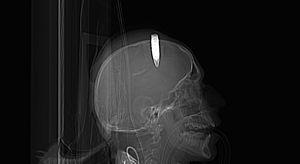
radiographie présentant une munition non explosée
L'expression munitions non explosées ou restes explosifs de guerre désigne généralement des munitions équipées d'une charge explosive, qui ont été tirées mais n'ont pas explosé à l'impact.